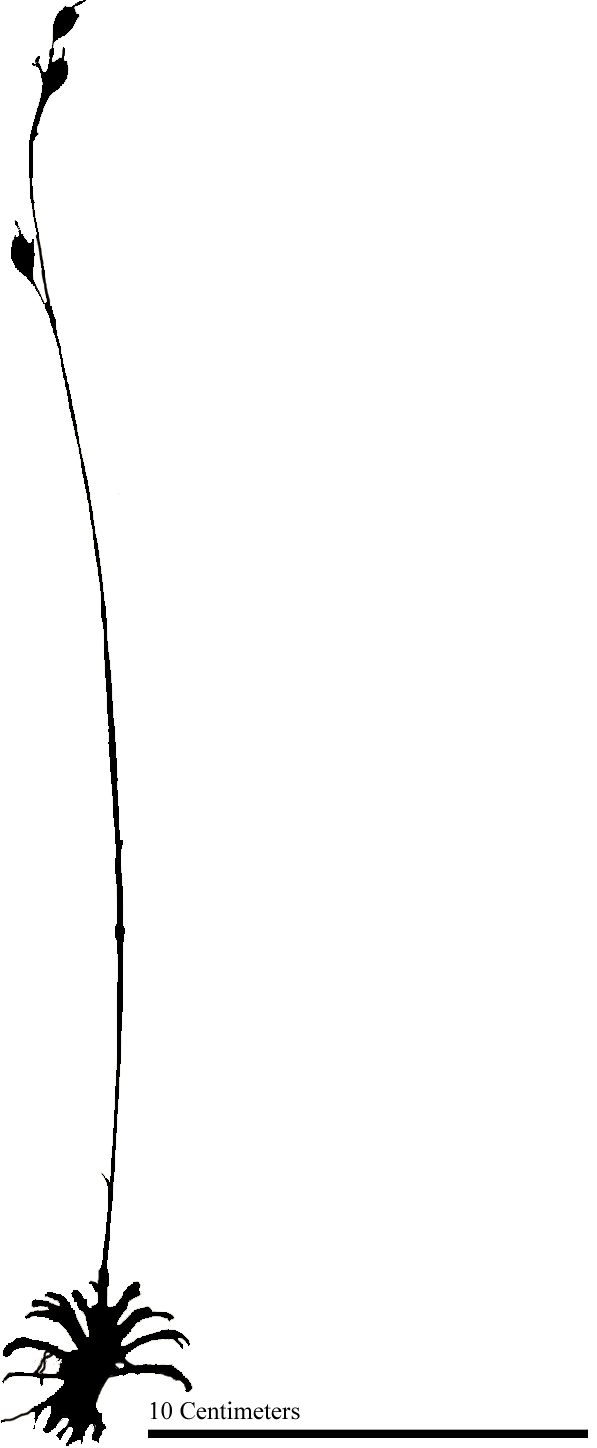
Species: Lobelia dortmanna
Plant height: 32.9 cm, width: 4.3 cm